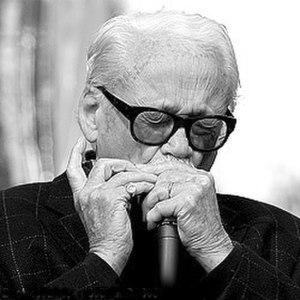
La musique belge comporte à l'image du pays un double héritage linguistique selon que l'on considère la Communauté flamande ou la Communauté francophone de Belgique. Il existe en outre une Communauté germanophone de Belgique.
Le NEA Jazz Masters Fellowship est une récompense remise tous les ans depuis 1982 par le National Endowment for the Arts à des musiciens de jazz à la carrière établie en reconnaissance de leur œuvre.
Jean-Baptiste Frédéric Isidore, baron Thielemans dit Toots Thielemans, né le 29 avril 1922 à Bruxelles et mort le 22 août 2016 à l'âge de 94 ans dans la même ville, est un harmoniciste et guitariste, parfois même siffleur de jazz belge.